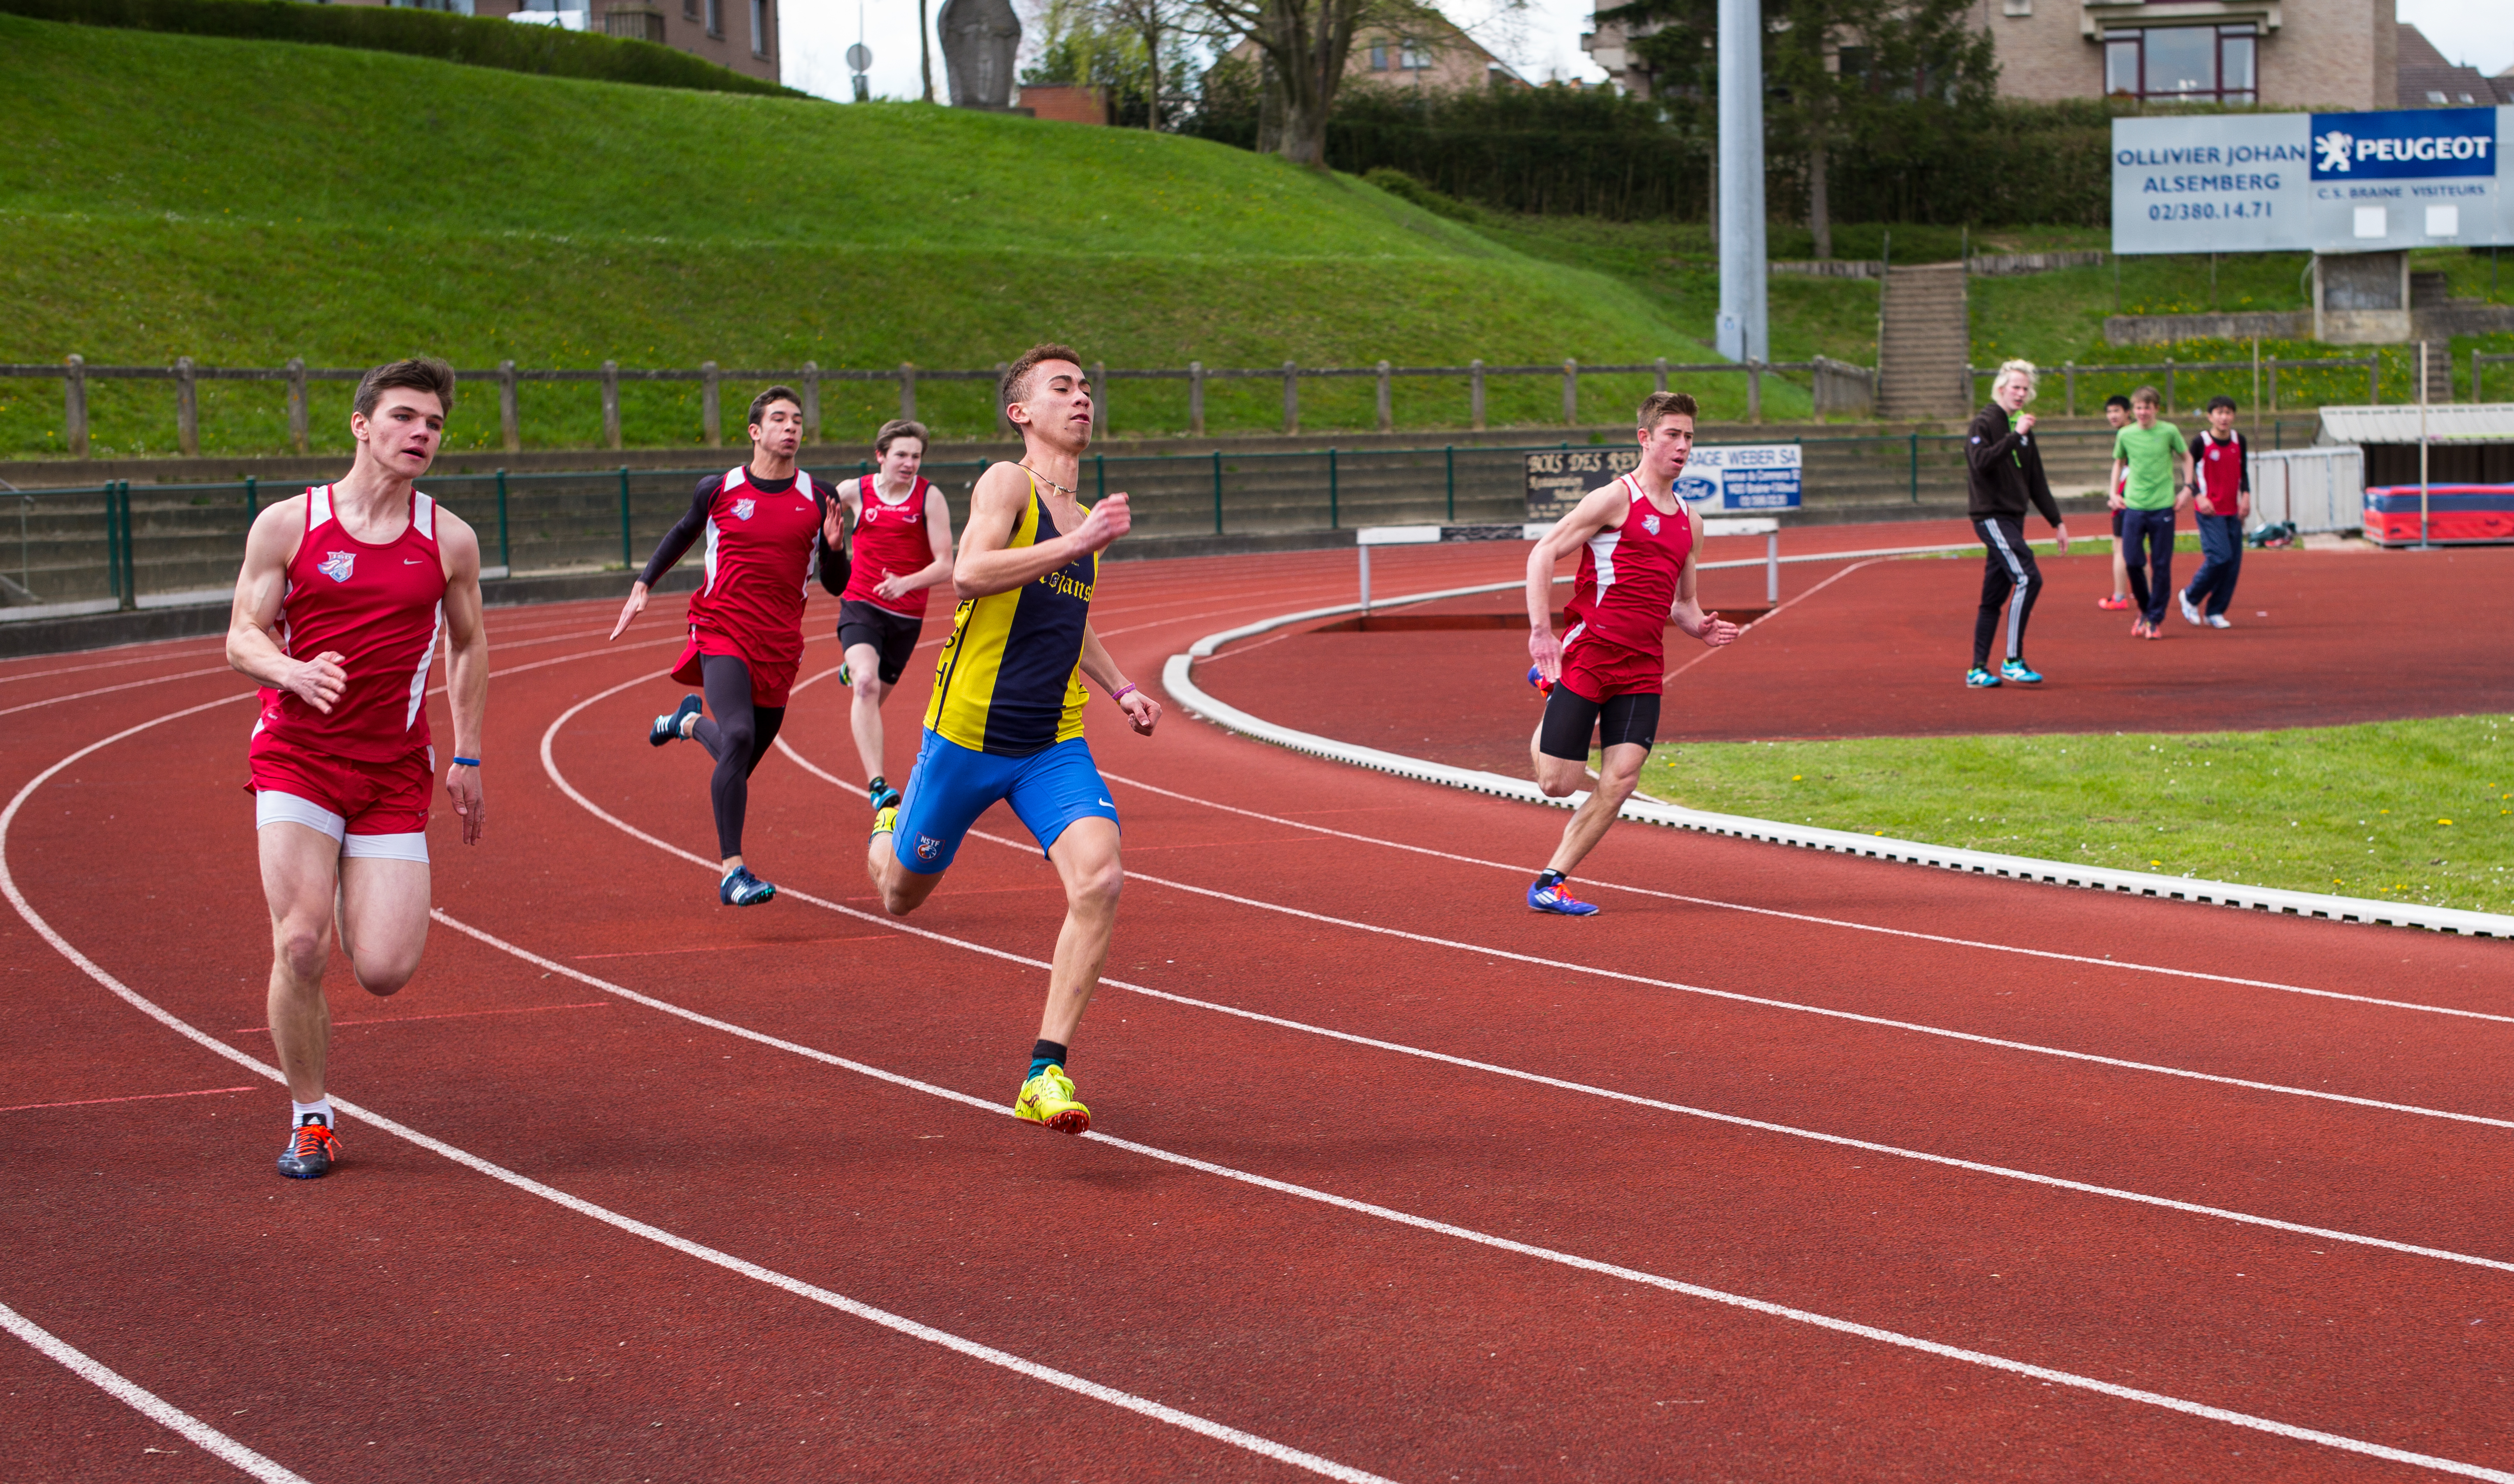
track, sport, field, running, run, jumping, spring, high, runner, ash, belgium, 2016, race, competition, hague, international, girls, brussels, m, american, team, sports, boys, 50, school, st, runners, johns, leica, 240, summilux, athlete, athletics, athletes, meet, waterloo, sprint, hurdle, physical exercise, human action, track and field athletics, heptathlon, middle distance running, 800 metres, 110 metres hurdles, 4 100 metres relay, 100 metres hurdles